Division of labour

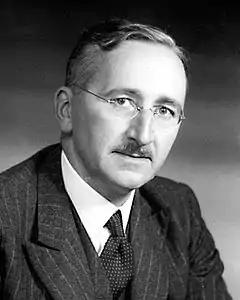

In the "Groundwork of the Metaphysics of Morals" (1785), Immanuel Kant notes the value of the division of labour:All crafts, trades and arts have profited from the division of labour; for when each worker sticks to one particular kind of work that needs to be handled differently from all the others, he can do it better and more easily than when one person does everything. Where work is not thus differentiated and divided, where everyone is a jack-of-all-trades, the crafts remain at an utterly primitive level.